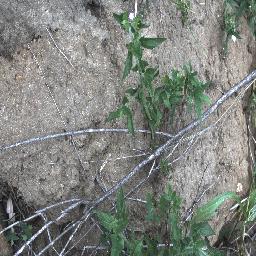
Label: siam_weed